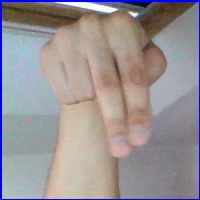
Letra: N